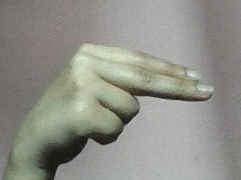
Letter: ain